Lumpia

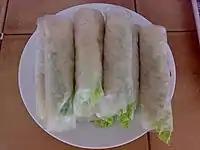
Fresh "lumpiang ubod" made with heart of palm

"Lumpia pisang" or abbreviated as "lumpis" is a "sale pisang", a processed banana made by drying and smoking processes and dried in the sun, wrapped in "lumpia" wrapper.